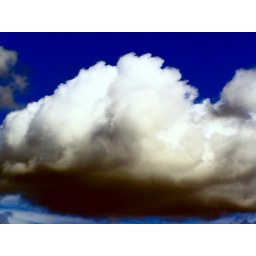
A black and white cloud in a blue sky